List of awards and nominations received by Andrea Bocelli

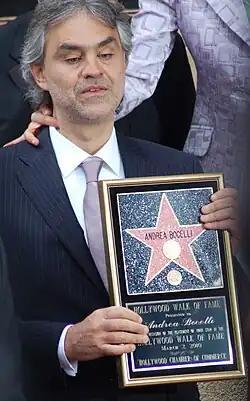
Bocelli receiving his Star on the Hollywood Walk of Fame, March 2, 2010, on Hollywood Boulevard, Los Angeles, California.

Bocelli has won 7 World Music Awards, and has received numerous nominations.